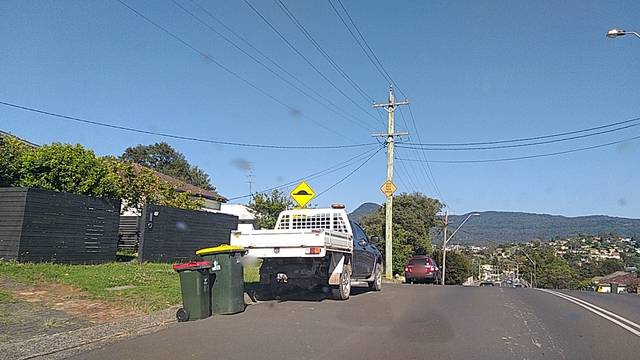
Region: Australia
Coordinates: -34.439, 150.869